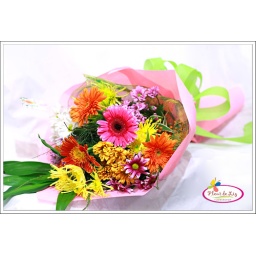
Happy Valentine's Day everyone!*Mixed flowers bouquet arranged by &lt;b&gt;Fleur de Liz Flowershop&lt;/b&gt;.